Sin Sze Si Ya Temple

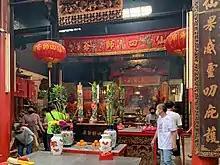
The temple in 2022

Sin Sze Si Ya Temple (also called as Sze Yah Temple) is a Chinese temple located at 14A Lebuh Pudu, close to the Central Market of Kuala Lumpur, Malaysia. It was built by Yap Ah Loy for two deities he believed guided him in the Selangor Civil War. The temple is the oldest Taoist temple in the city.